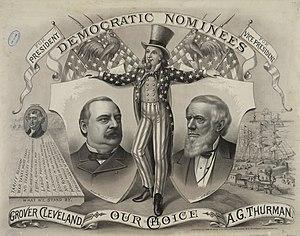
Stephen Grover Cleveland, dit Grover Cleveland, né le 18 mars 1837 à Caldwell et mort le 24 juin 1908 à Princeton, est un homme d'État américain, 22ᵉ et 24ᵉ président des États-Unis. Il est le seul président à avoir été élu pour deux mandats non consécutifs de 1885 à 1889 et de 1893 à 1897 et est donc le seul à être compté deux fois dans le décompte des présidents. Originaire du New Jersey, il gravit les échelons de la politique locale en devenant successivement shérif, puis maire de Buffalo et enfin gouverneur de l'État de New York. Il remporte le vote populaire aux élections de 1884, 1888 et 1892 et est le seul président démocrate élu lors de la période de domination républicaine de 1860 à 1912.